Coppery brushtail possum

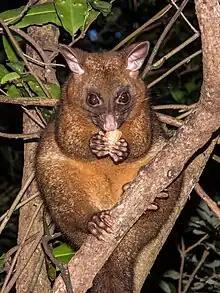
Coppery brushtail possum

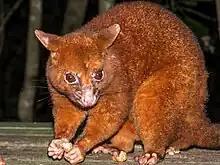
This is a subspecies of the brushtail possum and is only found in the Atherton Tablelands area of Australia.

The coppery brushtail possum (Trichosurus johnstonii) is a species of marsupial possum in the family Phalangeridae. Coppery brushtails are found within the Atherton Tablelands area of Queensland, in northeastern Australia. These mammals inhabit rainforest ecosystems, living within the tree canopy. Though they have a restricted distribution, they are locally common. This population is often considered a subspecies of "T. vulpecula".